Mahameghavahana dynasty

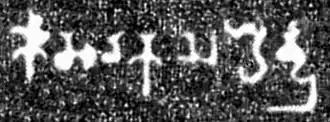
"Mahendra of Kosala" (Brahmi script: "Kausalaka Mahendra") in Line 19 of the Allahabad Pillar inscription of Samudragupta (r.350-375 CE)

The Hathigumpha inscription describes the following rulers. It does not directly mention the relationship between Mahameghavahana and Kharavela, or the number of kings between them. Some historians have interpreted the inscription to create the following hypothetical family tree: